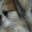
Label: dog